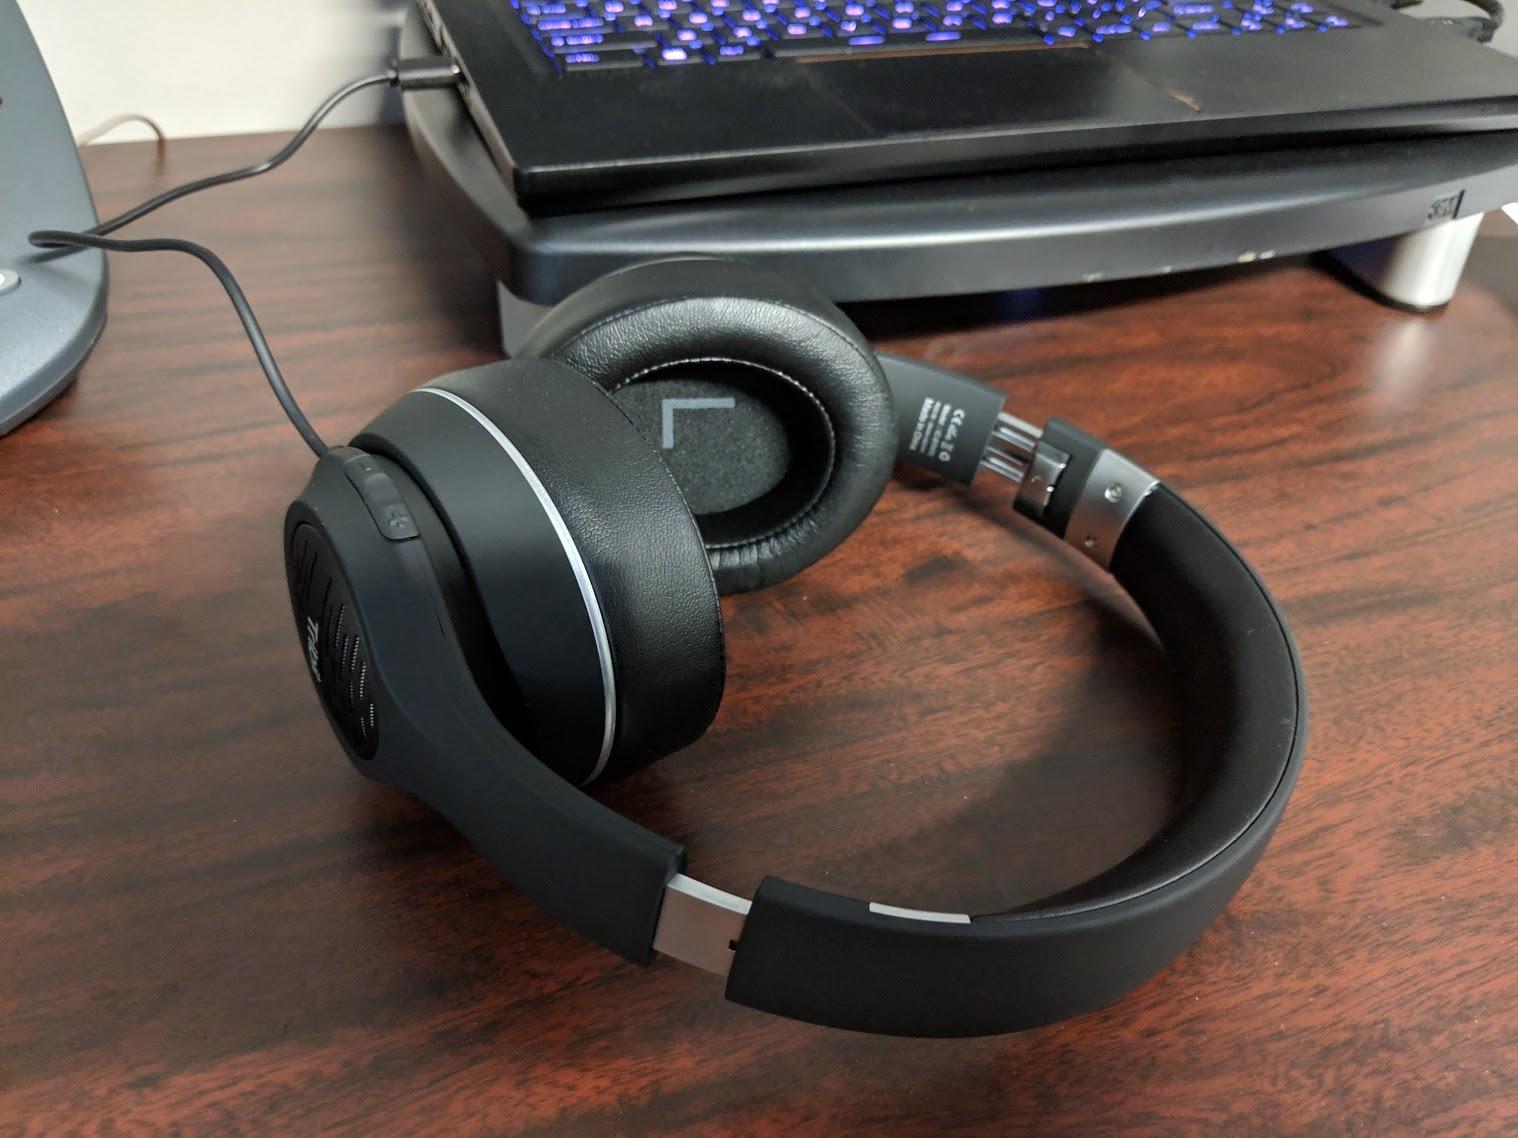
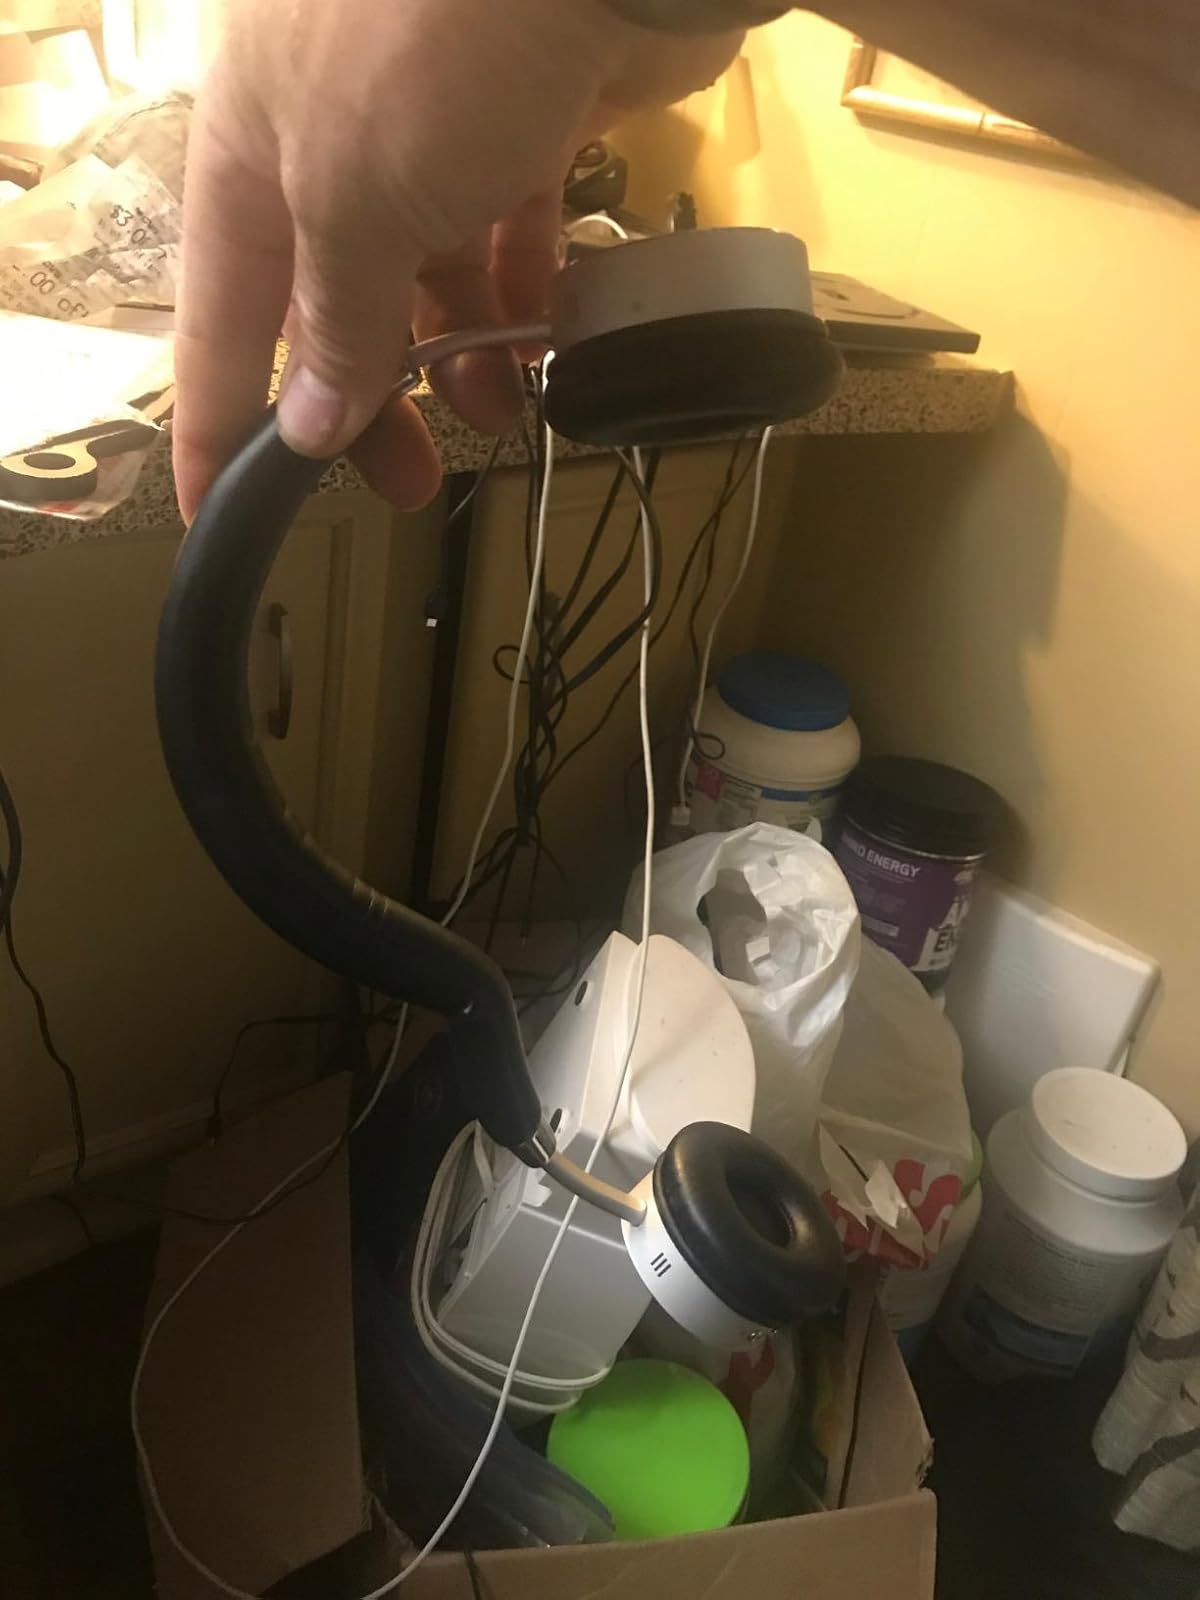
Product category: headphones
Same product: no